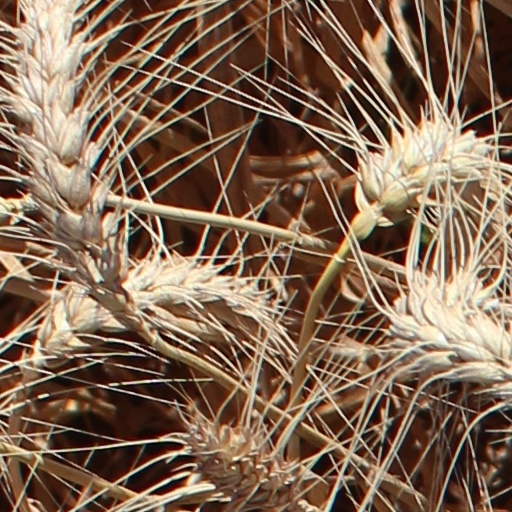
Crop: wheat